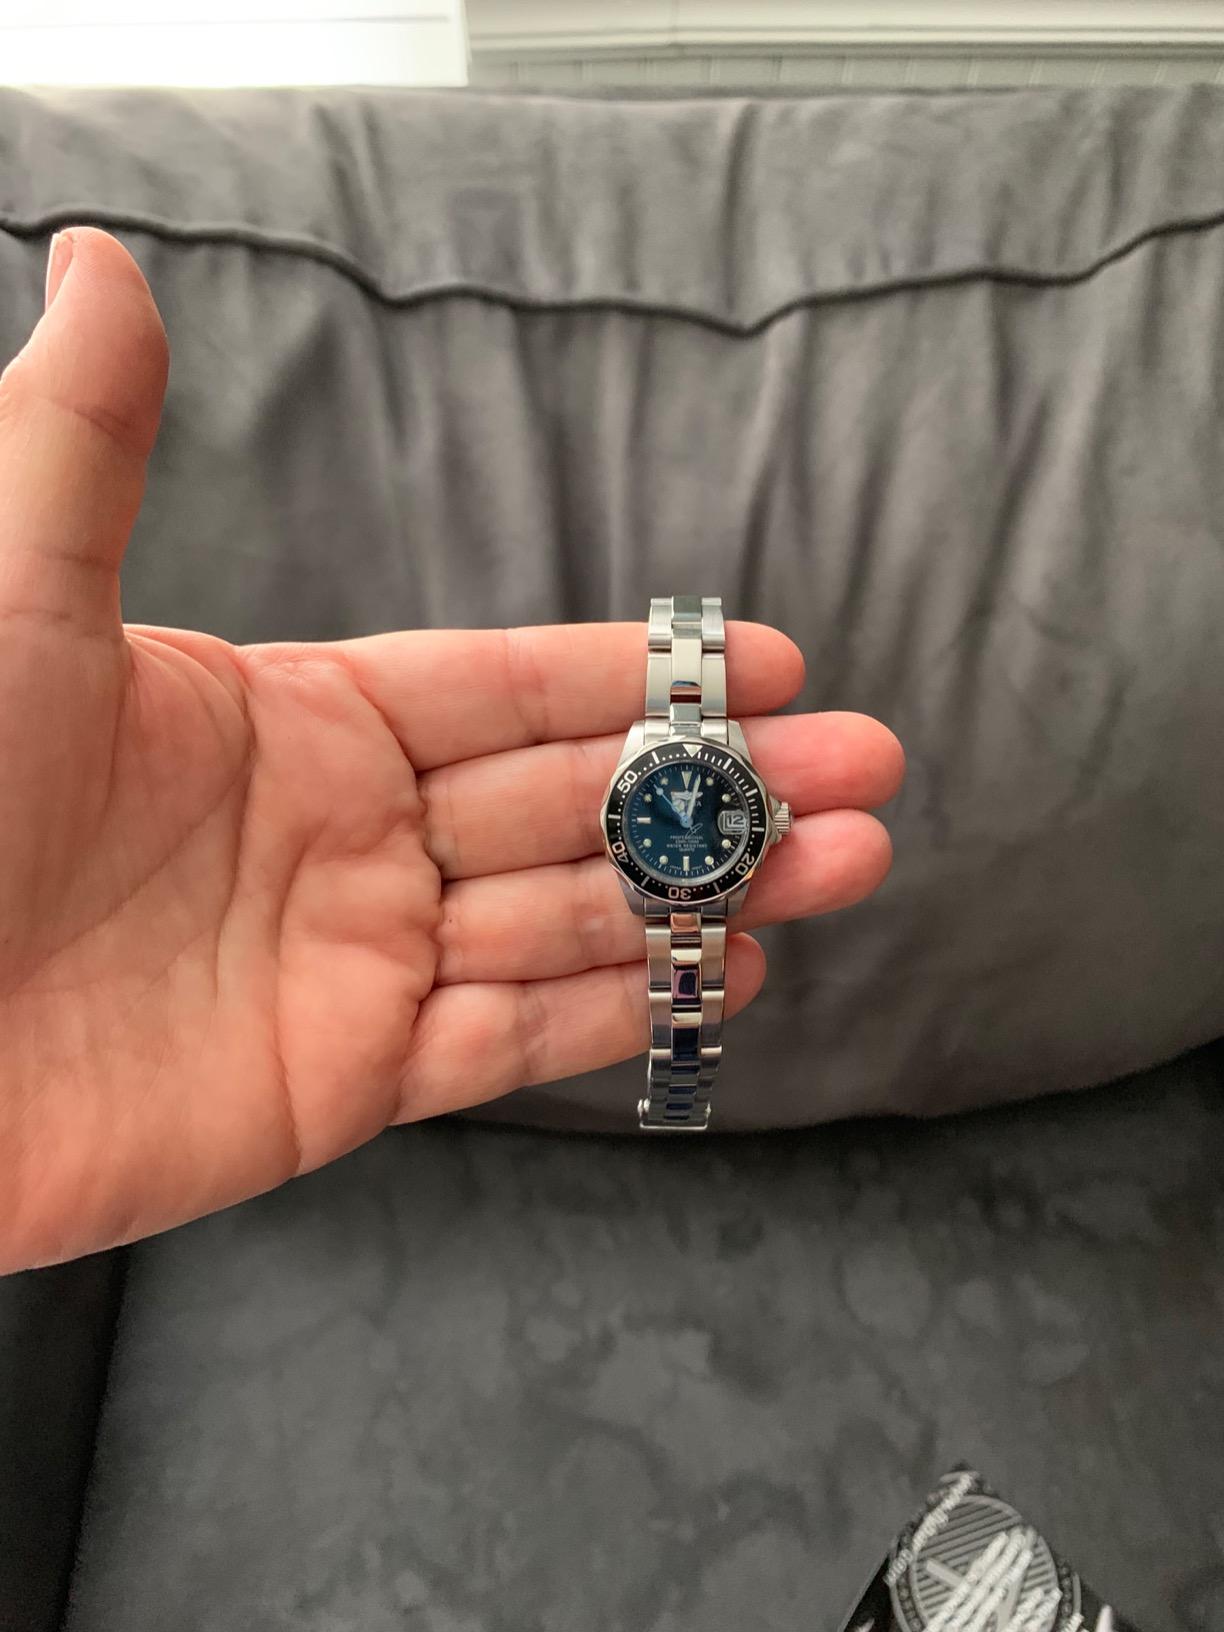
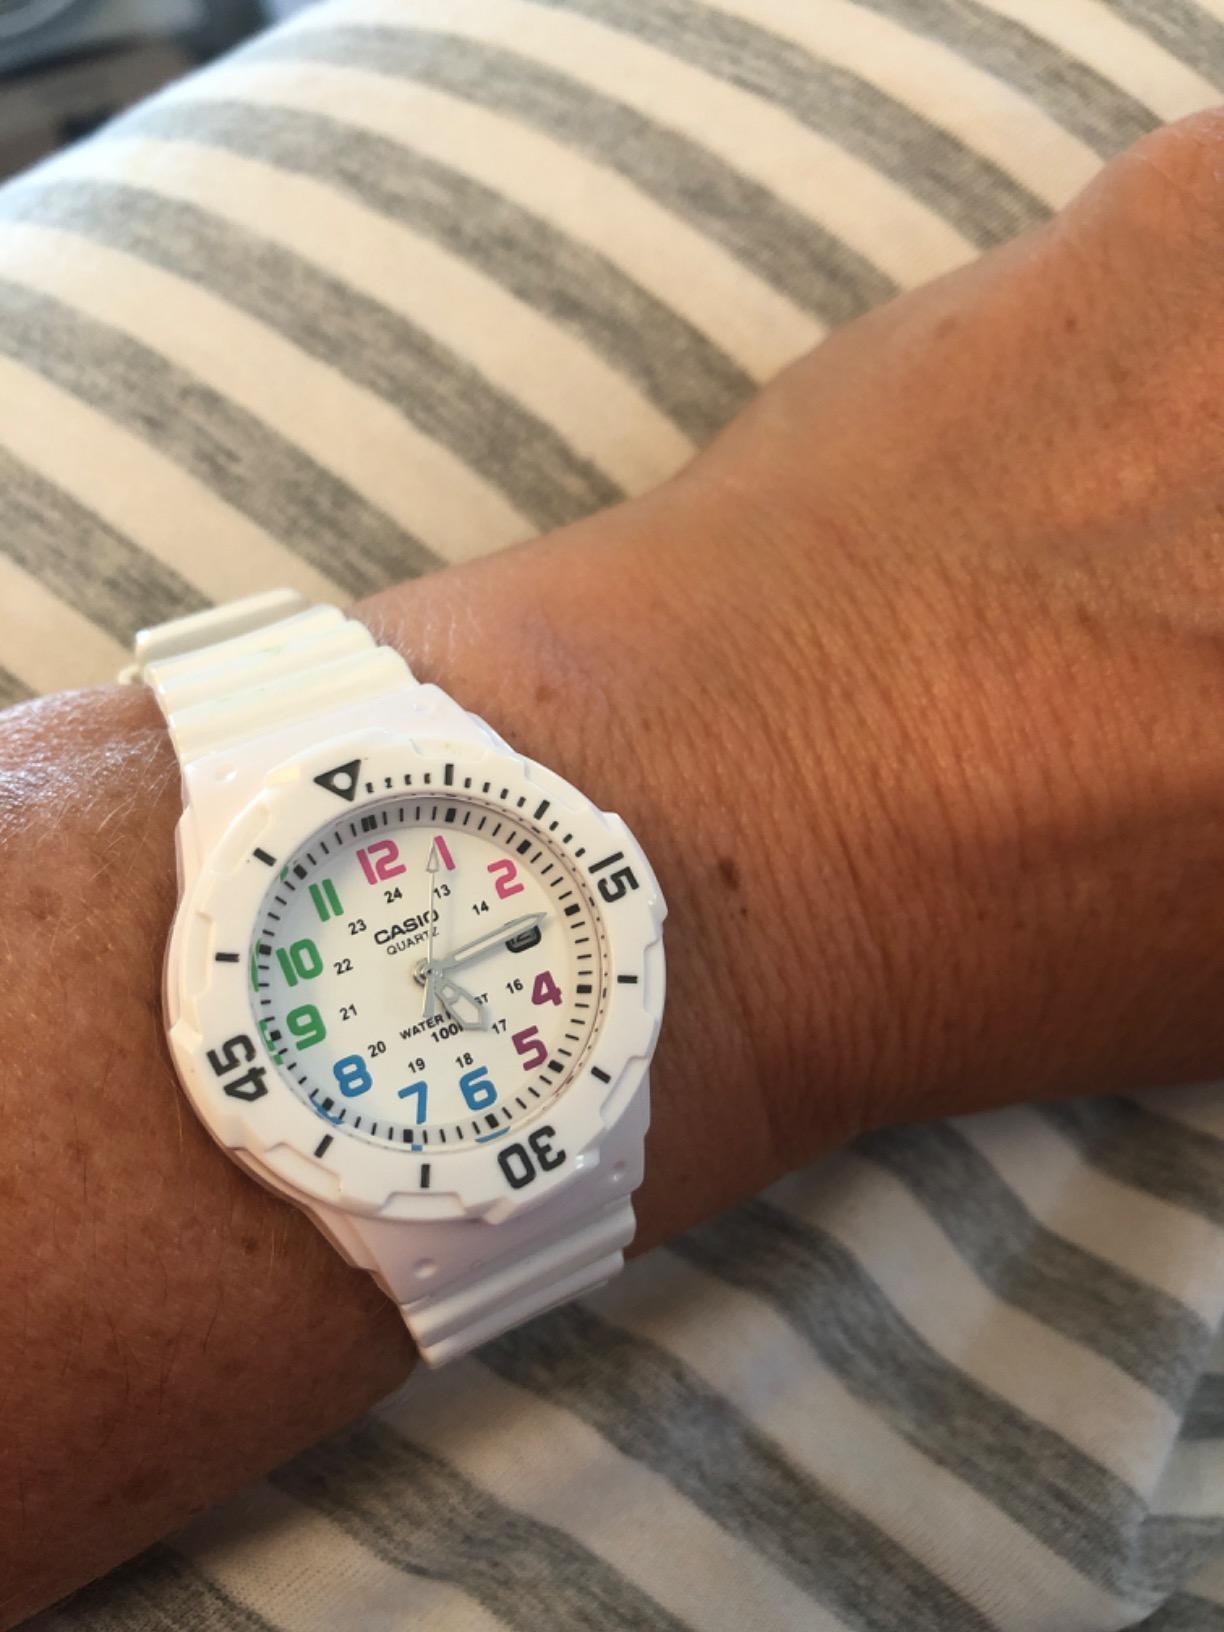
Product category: accessories_watch
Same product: no